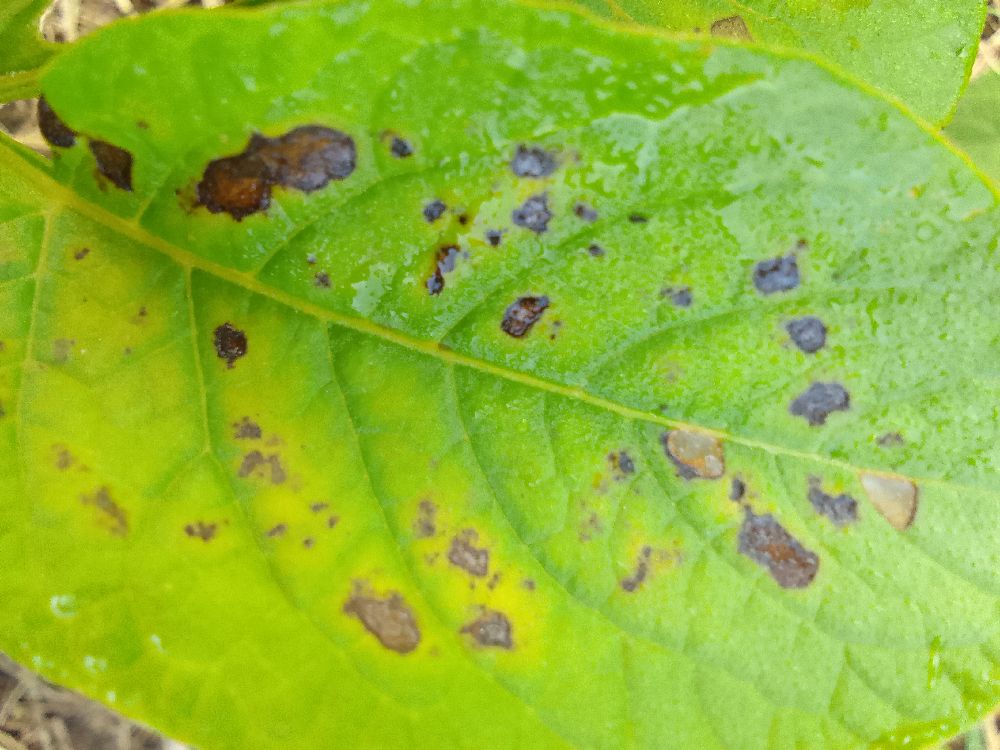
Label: Early blight